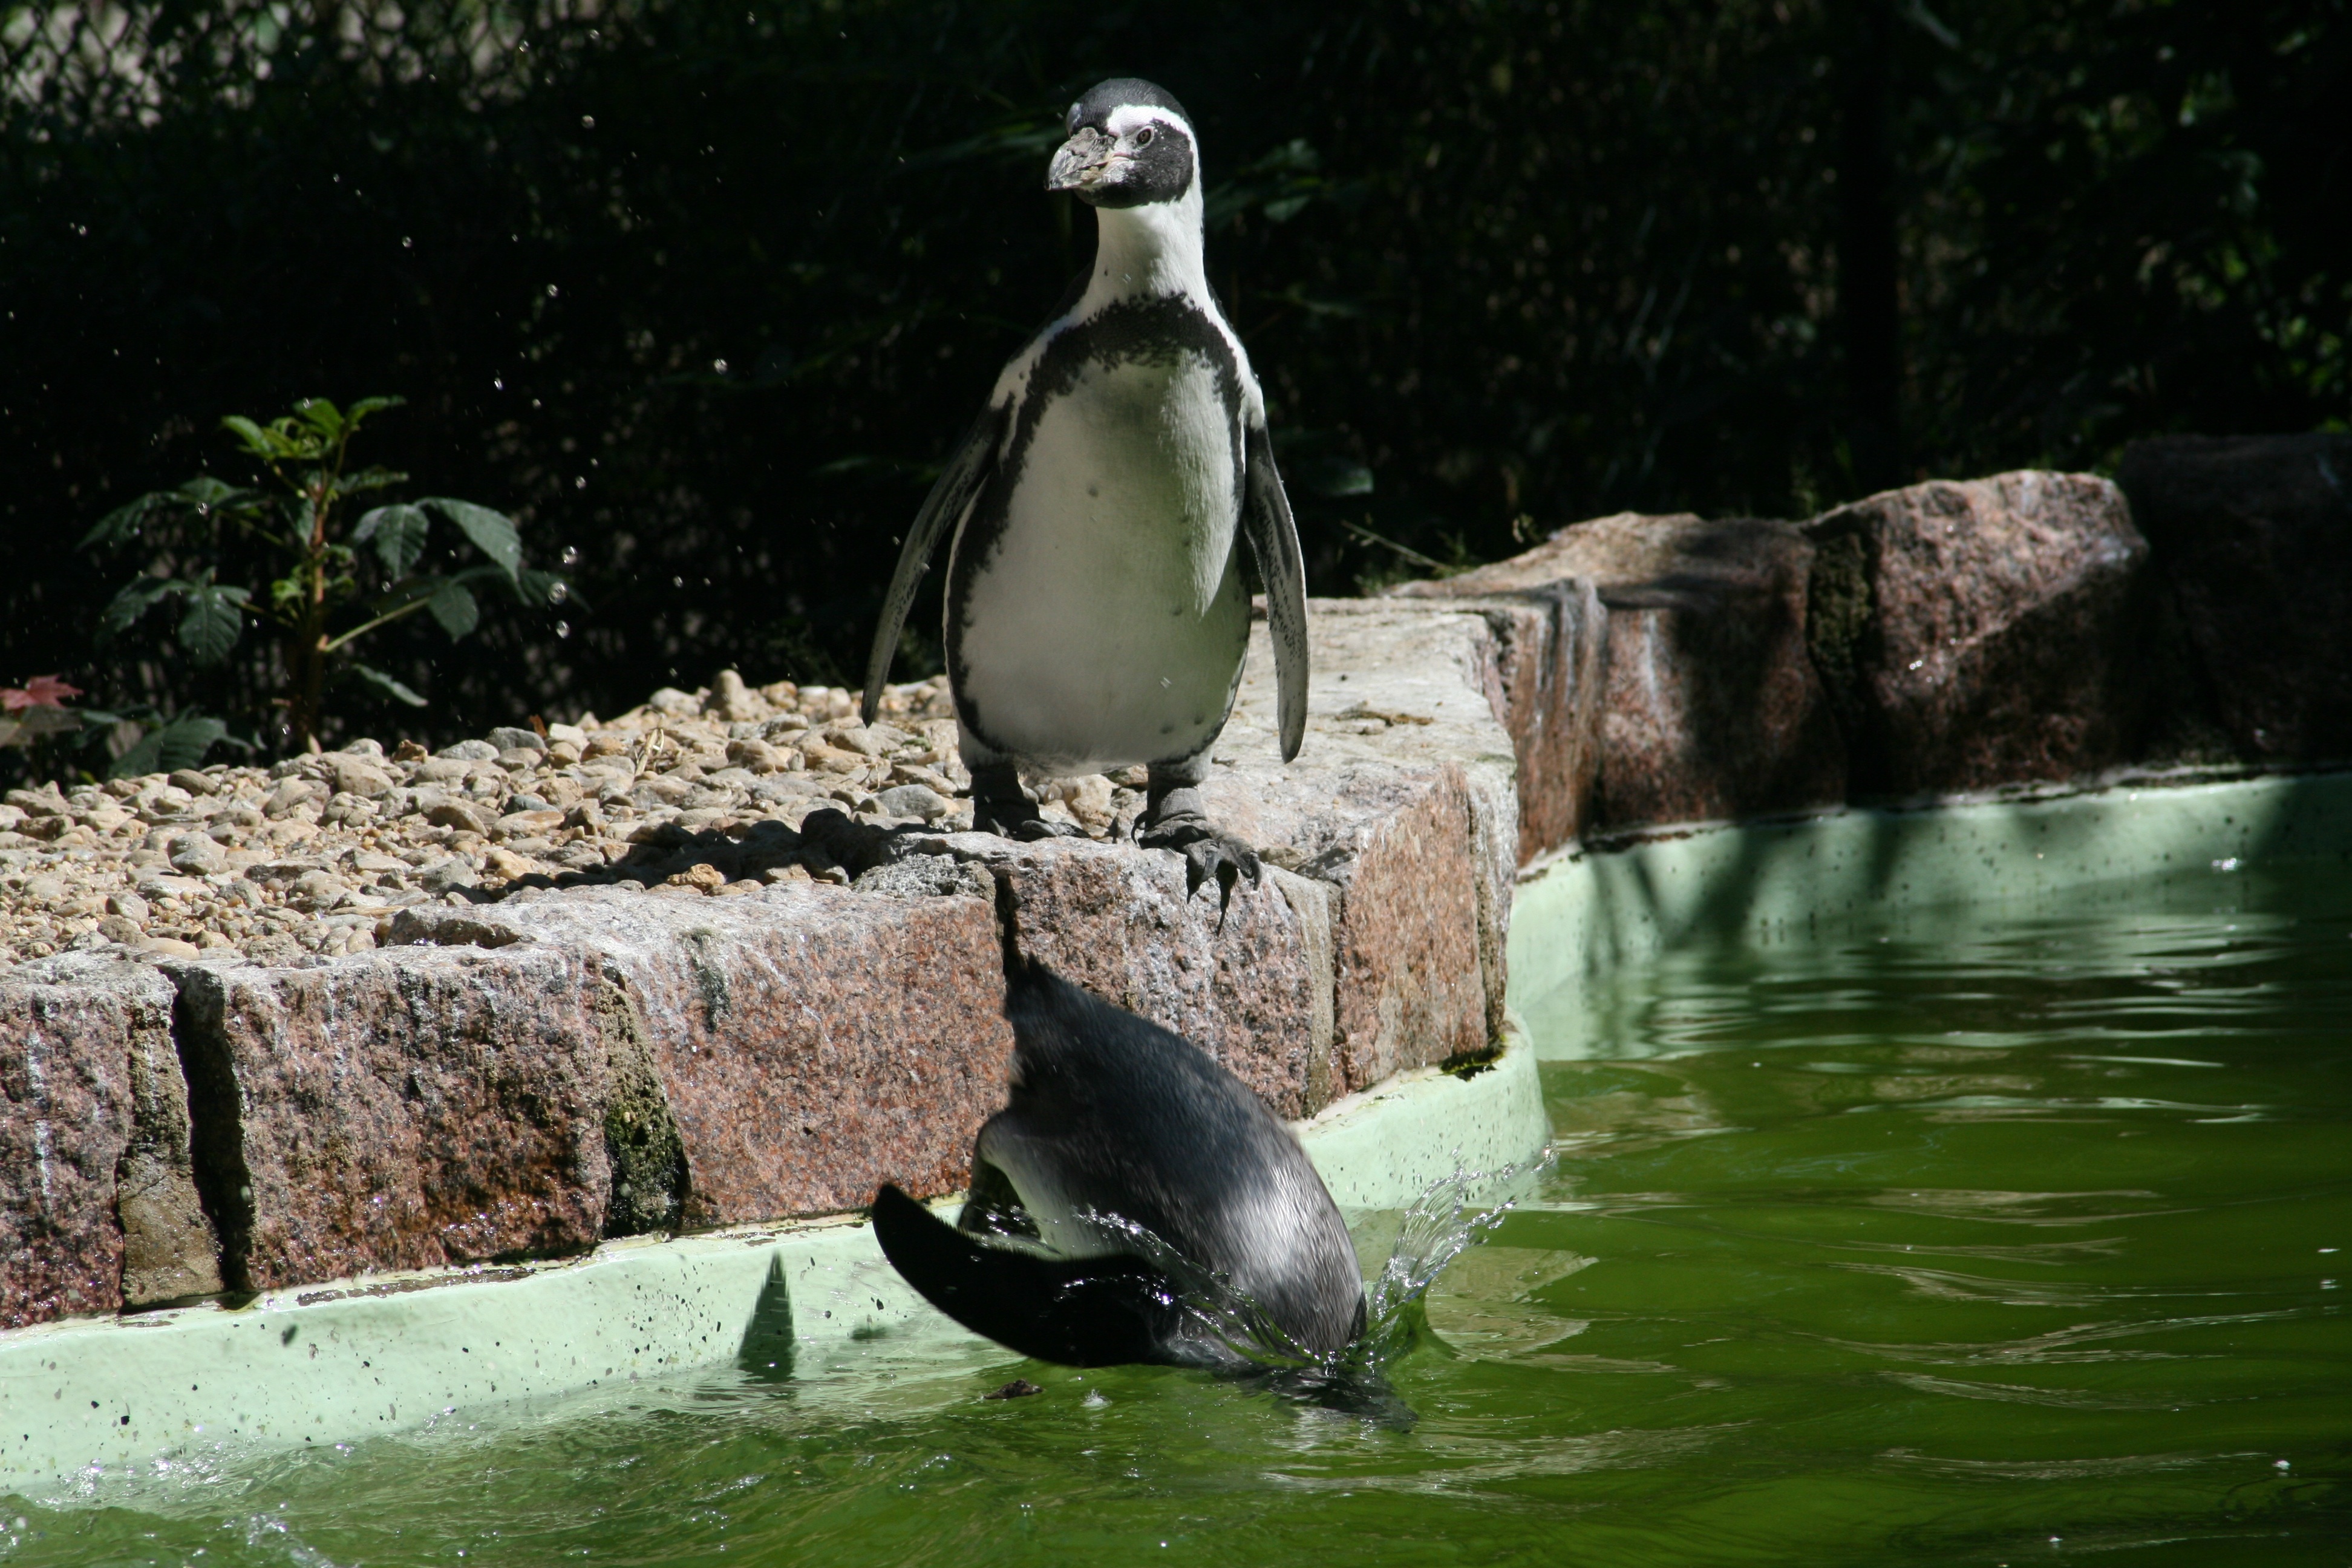
water, nature, bird, animal, wildlife, zoo, fauna, penguin, wild animal, vertebrate, animal world, tiergarten, flightless bird, zittau